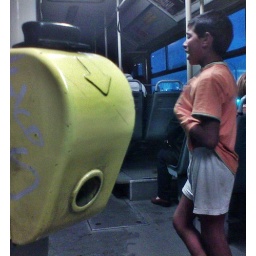
Gipsy boy singing in the bus